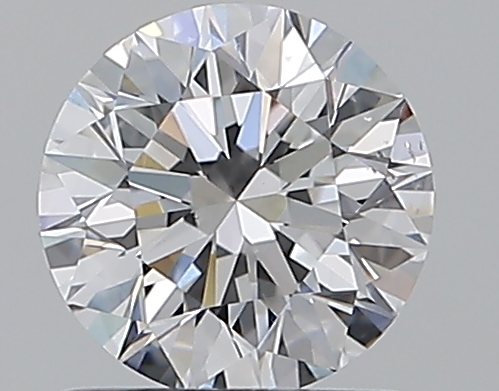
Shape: round
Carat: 0.9
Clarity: VS2
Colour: E
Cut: EX
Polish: EX
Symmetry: EX
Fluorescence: N
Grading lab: GIA
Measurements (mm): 6.13 x 6.16 x 3.87